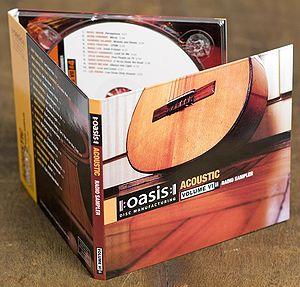
Le digipack, ou digipak, parfois digi-pak, est un modèle breveté d'emballage cartonné assorti d'un plateau pour CD ou DVD.